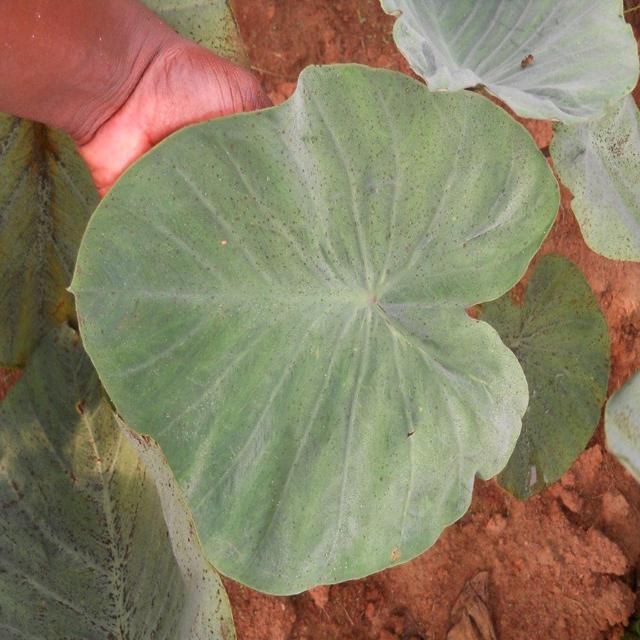
Label: Healthy